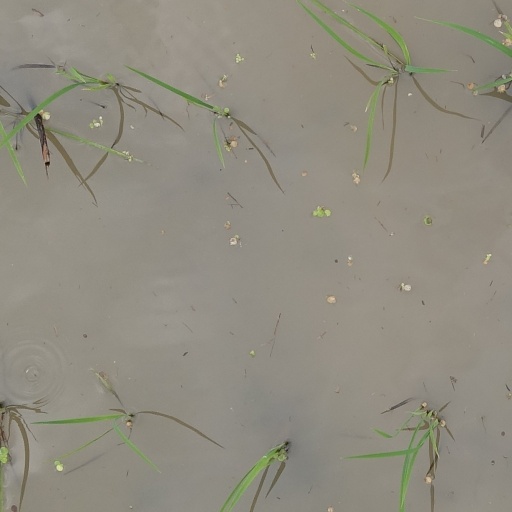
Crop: rice